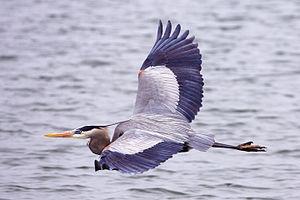
Le Grand Héron est une espèce d'oiseaux de la famille des ardéidés.